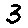
Label: 3